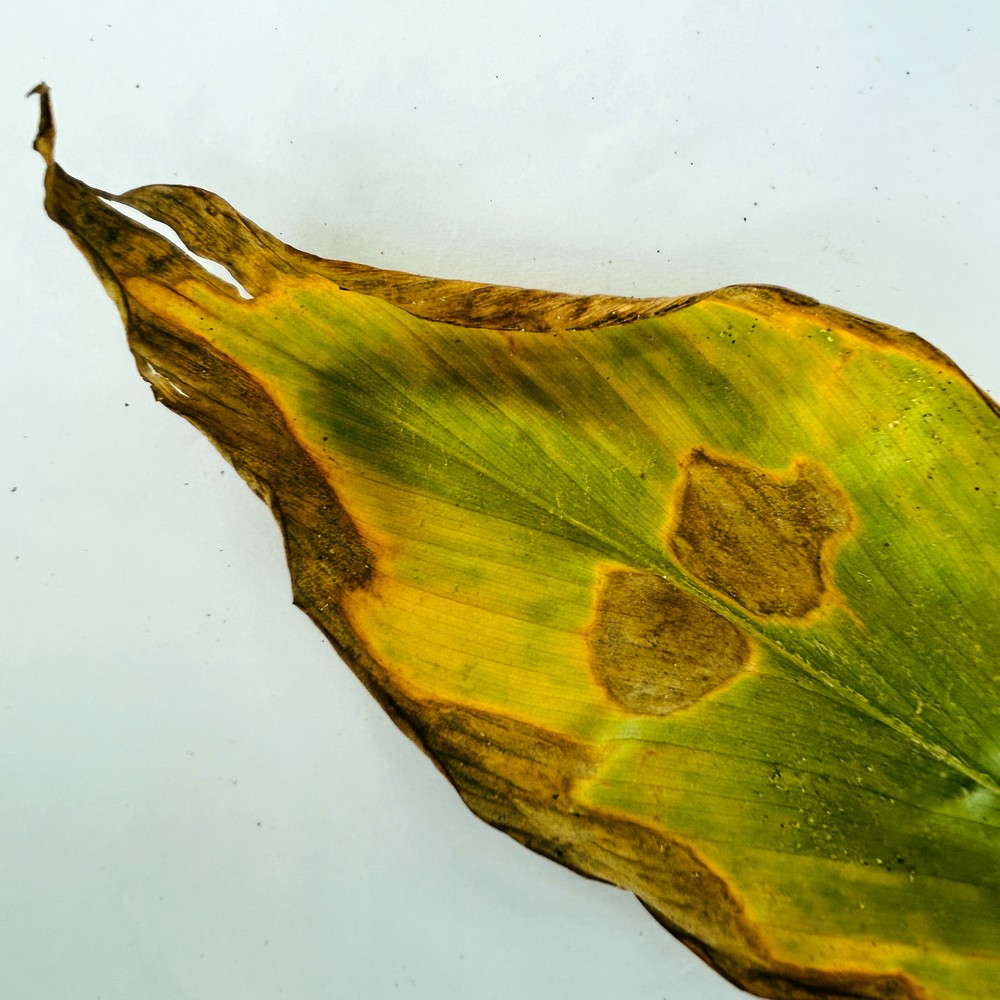
Label: Leaf Blotch